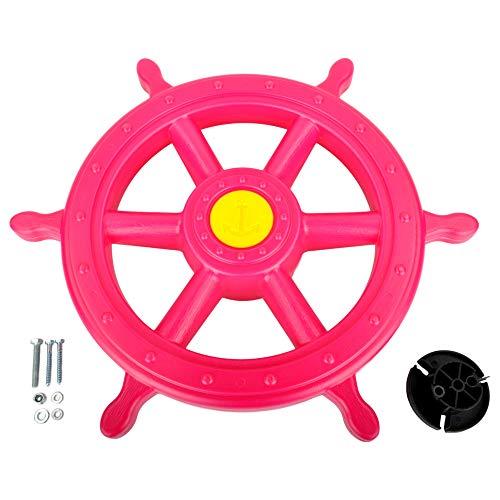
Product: Swing Set Stuff Ships Wheel (Pink) & SSS Logo Sticker
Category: Toys & Games | Sports & Outdoor Play | Play Sets & Playground Equipment | Play Set Attachments
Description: * hardware included.
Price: $24.99
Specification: ProductDimensions:21x21x3inches|ItemWeight:4.5pounds|ShippingWeight:4.75pounds(Viewshippingratesandpolicies)|ASIN:B016KUZ882|Manufacturerrecommendedage:5month-1years